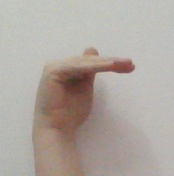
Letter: khaa